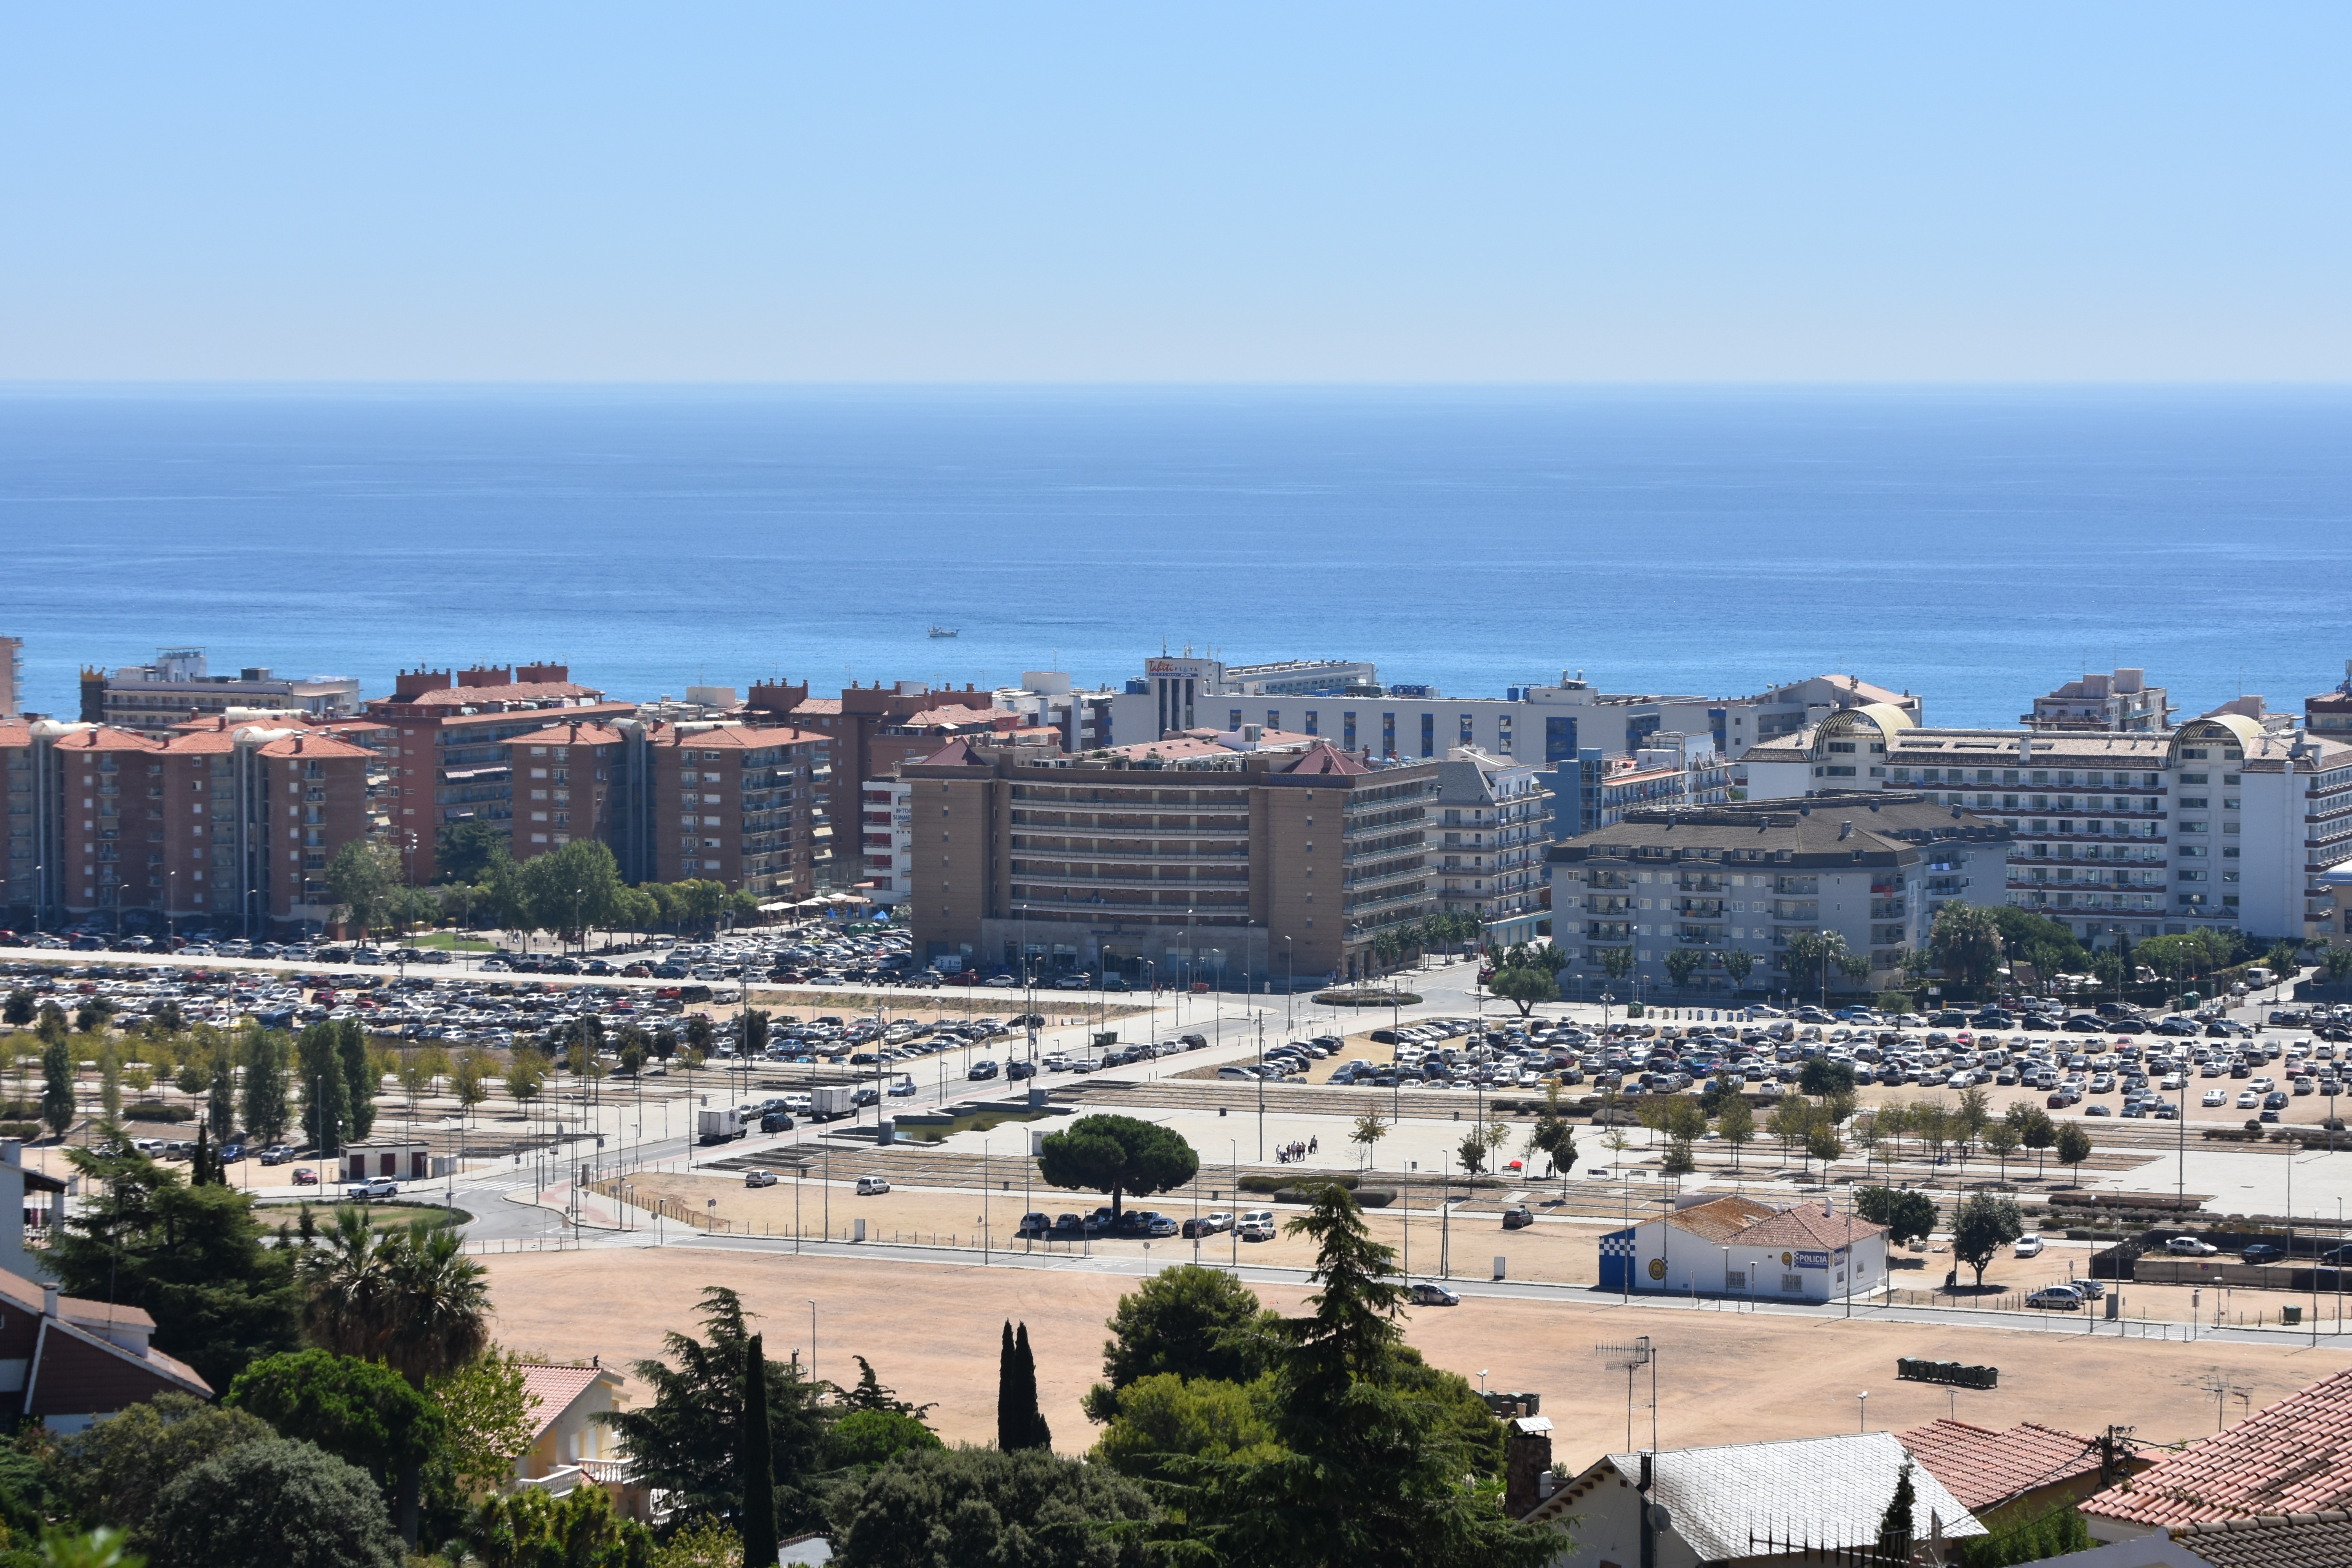
landscape, sea, coast, horizon, skyline, town, view, city, skyscraper, cityscape, panorama, downtown, landmark, stadium, tower block, spain, buildings, apartments, houses, aerial photography, costa brava, santa susanna, urban area, residential area, human settlement